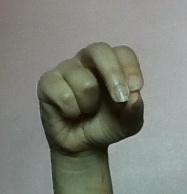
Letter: gaaf